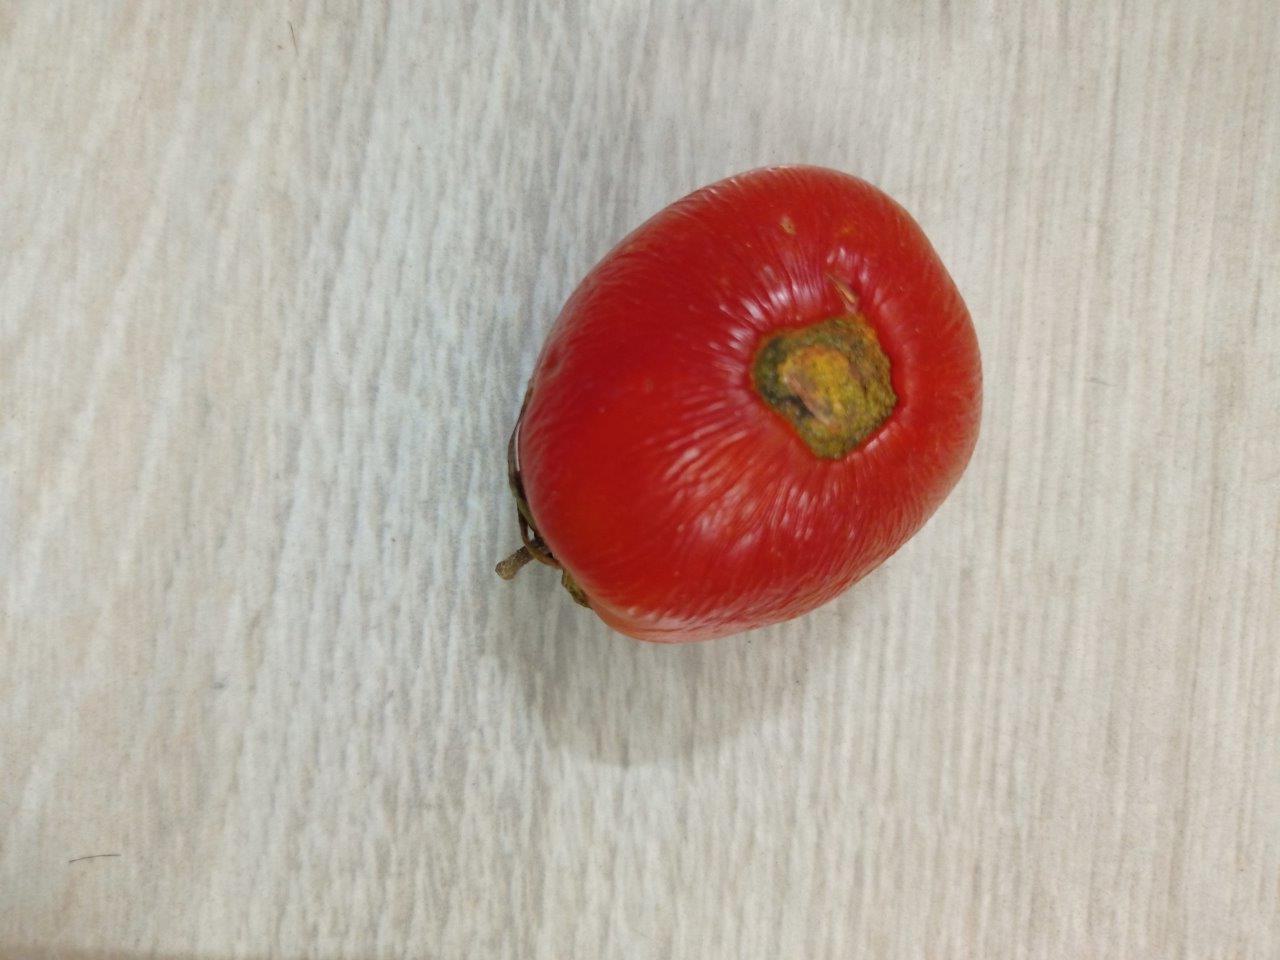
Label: Rotten